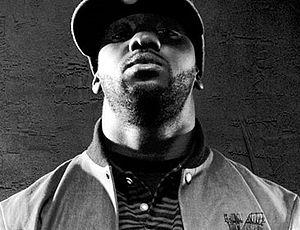
Youssef Soukouna
La 24ᵉ cérémonie des Victoires de la musique a lieu le 28 février 2009 au Zénith de Paris. Elle est présentée par Nagui.
Sefyu, de son vrai nom Youssef Soukouna, né le 20 avril 1981 à Paris, est un rappeur français, d'origine sénégalaise. Sefyu est le verlan de son prénom Youssef écrit à la manière du japonais. Sefyu se lance initialement dans une carrière de footballeur, et est en parallèle membre d'un groupe local appelé NCC. Il met un terme à ses activités dans le football pour se consacrer pleinement à une carrière musicale au début des années 2000. Il publie son premier album solo, Qui suis-je ?, en mai 2006. Il suit deux ans plus tard, de Suis-je le gardien de mon frère ? en 2008. Il publie un troisième album solo intitulé Oui je le suis en octobre 2011. Après presque quatre ans d'absence dans le rap, Sefyu annonce son retour en mai 2015 avec une signature au label Polydor. Son retour musical se précise en mars 2019 avec la sortie d’un morceau intitulé « Mallaise ». C’est le 12 avril 2019 que Sefyu publie son quatrième album solo, « Yusef », 8 ans après son dernier projet.